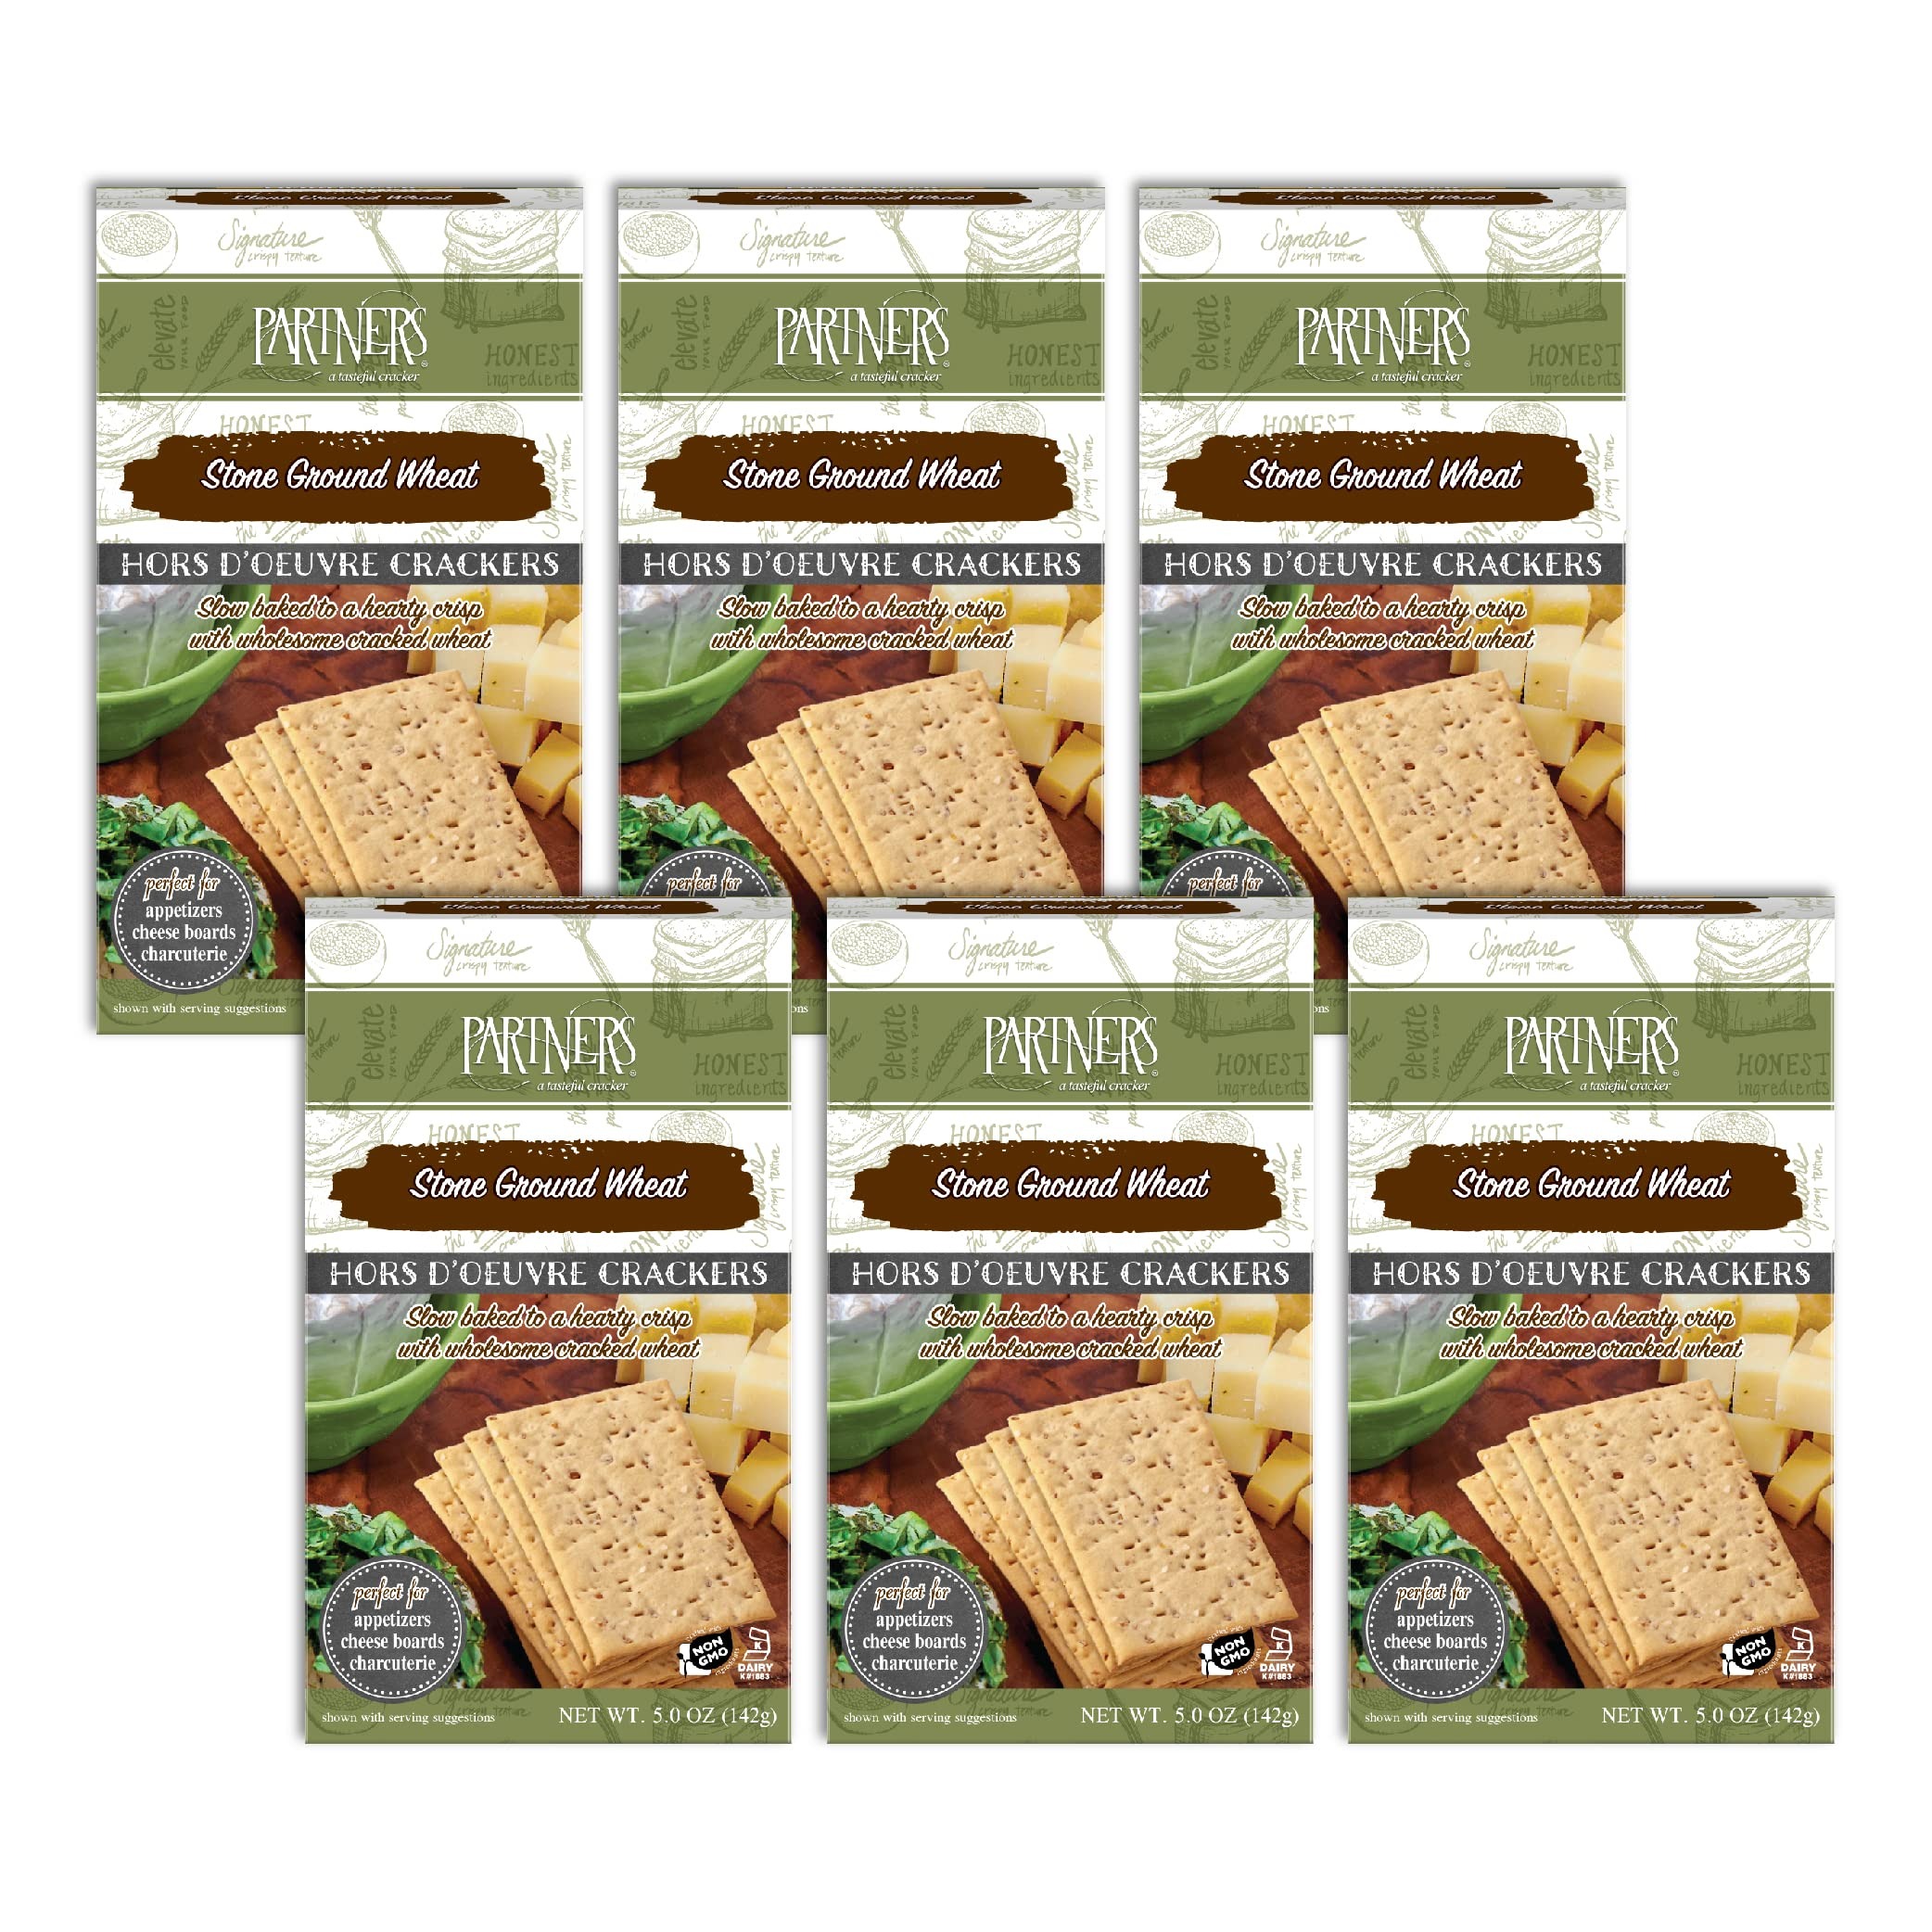
Item Name: Partners Hors d'Oeuvre Crackers (Stone Ground Wheat), 5.0 Ounce (Pack of 6), Made with Real Ingredients, Non-GMO, Kosher
Bullet Point 1: 6 pack of 5.0 ounce boxes
Bullet Point 2: The best tasting cracker with a signature crispy texture. Perfect for appetizers, cheese boards, and charcuterie.
Bullet Point 3: Slow baked to a hearty crisp with wholesome cracked wheat
Bullet Point 4: Crafted with Non-GMO ingredients and certified Kosher, nothing artificial
Value: 30.0
Unit: Ounce

Price: 46.3